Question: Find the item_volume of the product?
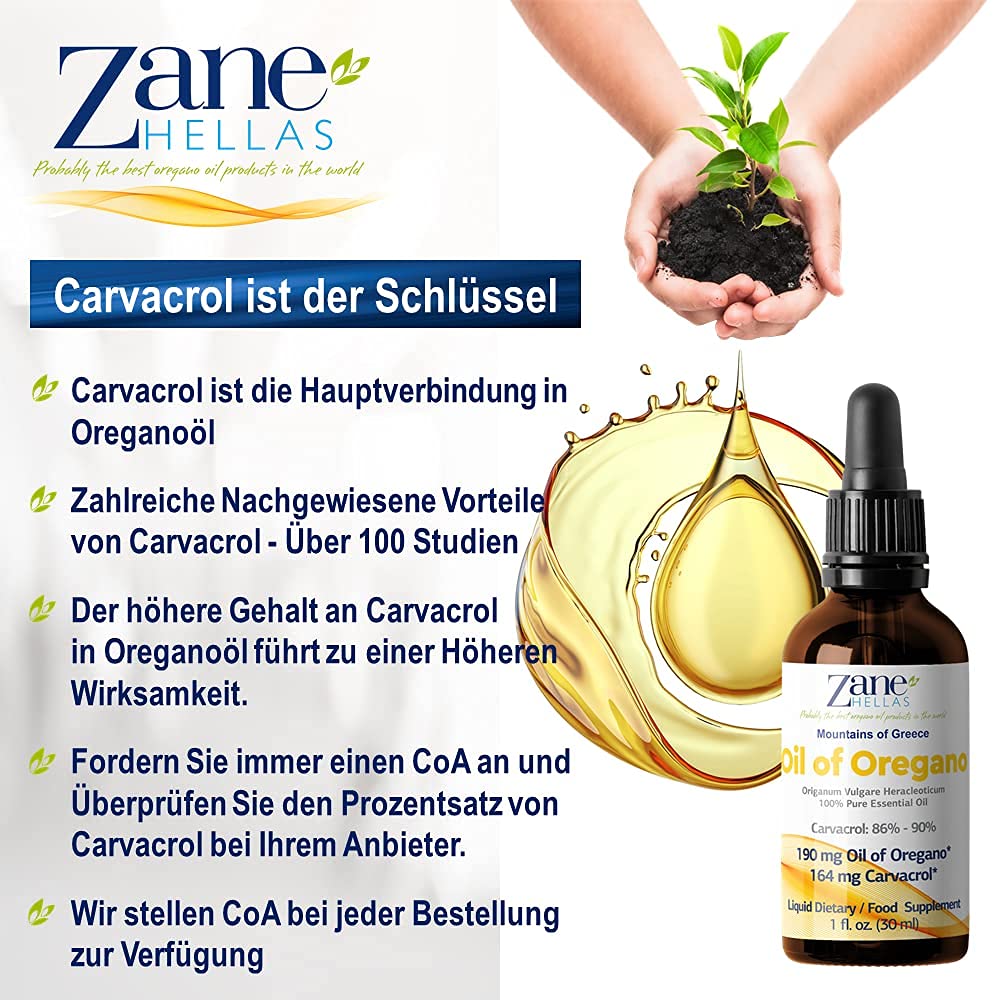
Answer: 1.0 fluid ounce